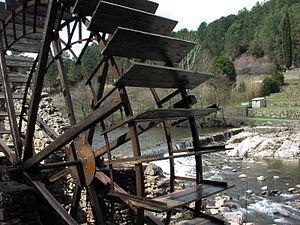
le Gardon vu à travers la roue d'un moulin à Corbès, dans le Gard
Corbès est une commune française située dans le département du Gard, en région Occitanie.